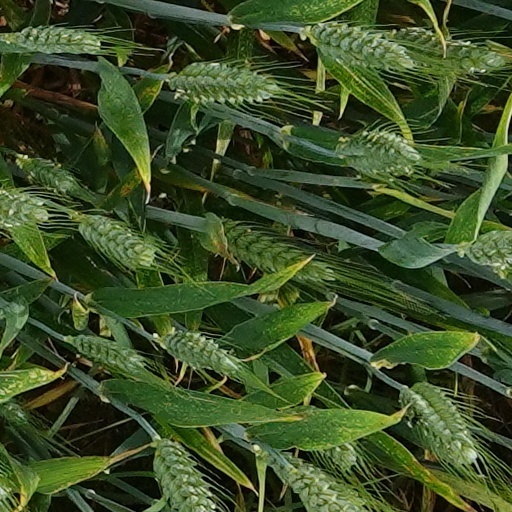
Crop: wheat